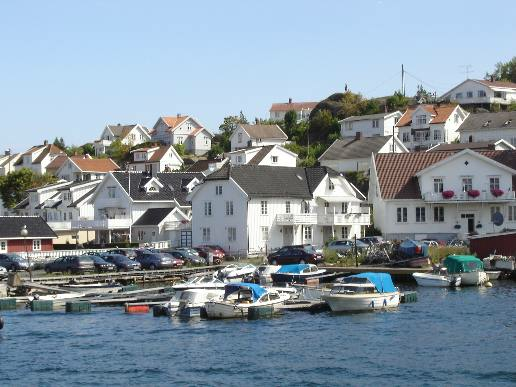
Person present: No